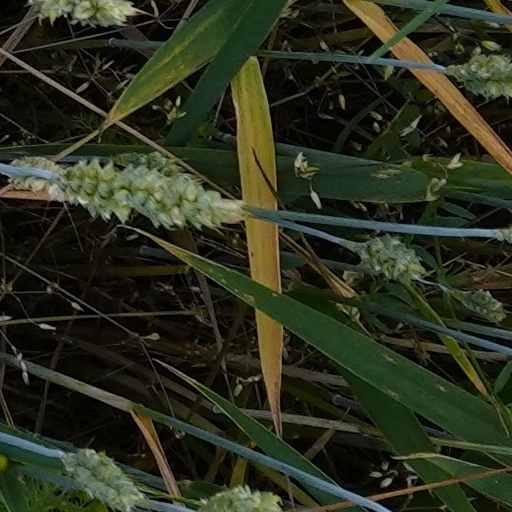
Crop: wheat